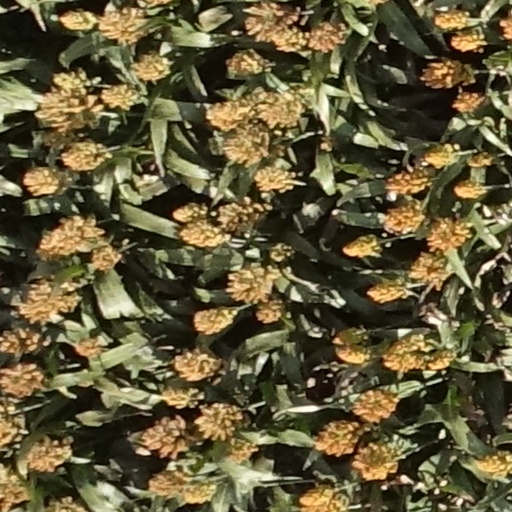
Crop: sorghum